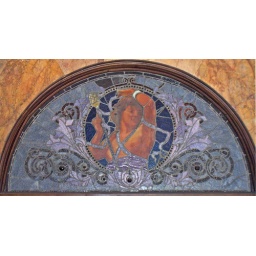
Art nouveau stained glass window in the lobby of the Auditorium Theater. Adler &amp;amp; Sullivan, architects, 1890.